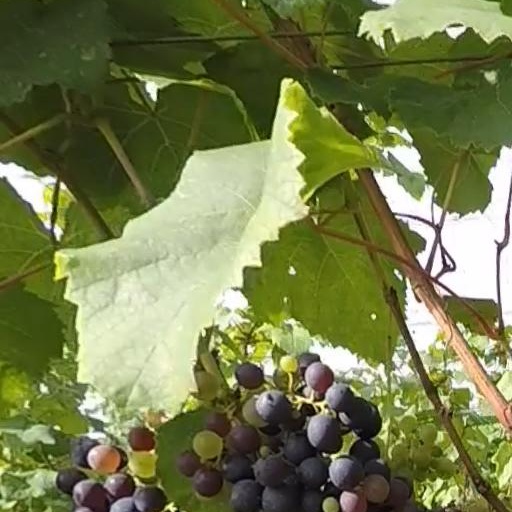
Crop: grape